Croatian-Slavonian-Dalmatian theater in the Great Turkish War

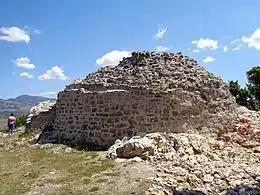
Ruins of old Udbina castle, a final Ottoman stronghold in Lika in 1689.

When news about the fall of Novi spread throughout Lika, troops from other nearby Ottoman outposts, such as Ribnik, also withdrew to Udbina. The Ottoman garrison in the well-fortified Bilaj stronghold decided to resist the Christian army. However, upon being bombarded by cannon fire for two days, Bilaj garrison surrendered too, when received permission to withdraw peacefully. Surrender of outpost of Budak followed, as well as Perušić, which surrendered on June 30, when its garrison was allowed to pull out peacefully too. The Christian army then continued their advance on Bunić and Udbina. In Bunić, Ottoman garrison burnt down its own fortifications and withdrew to Udbina. At that point, Udbina became the sole remaining stronghold under Ottoman control in Lika.